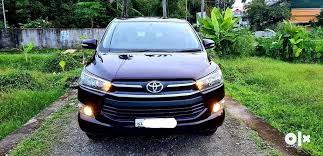
Label: noambulance